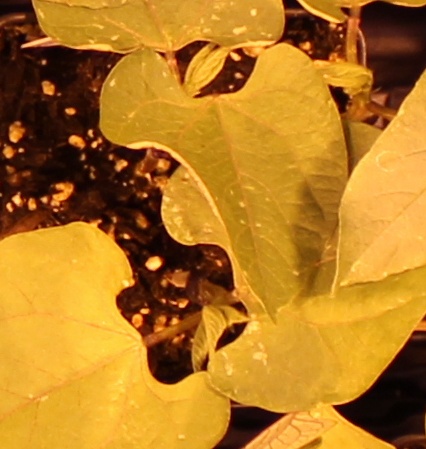
Label: Blackbean